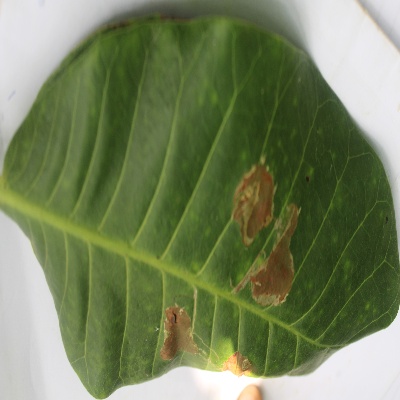
Crop: Cashew
Condition: leaf miner